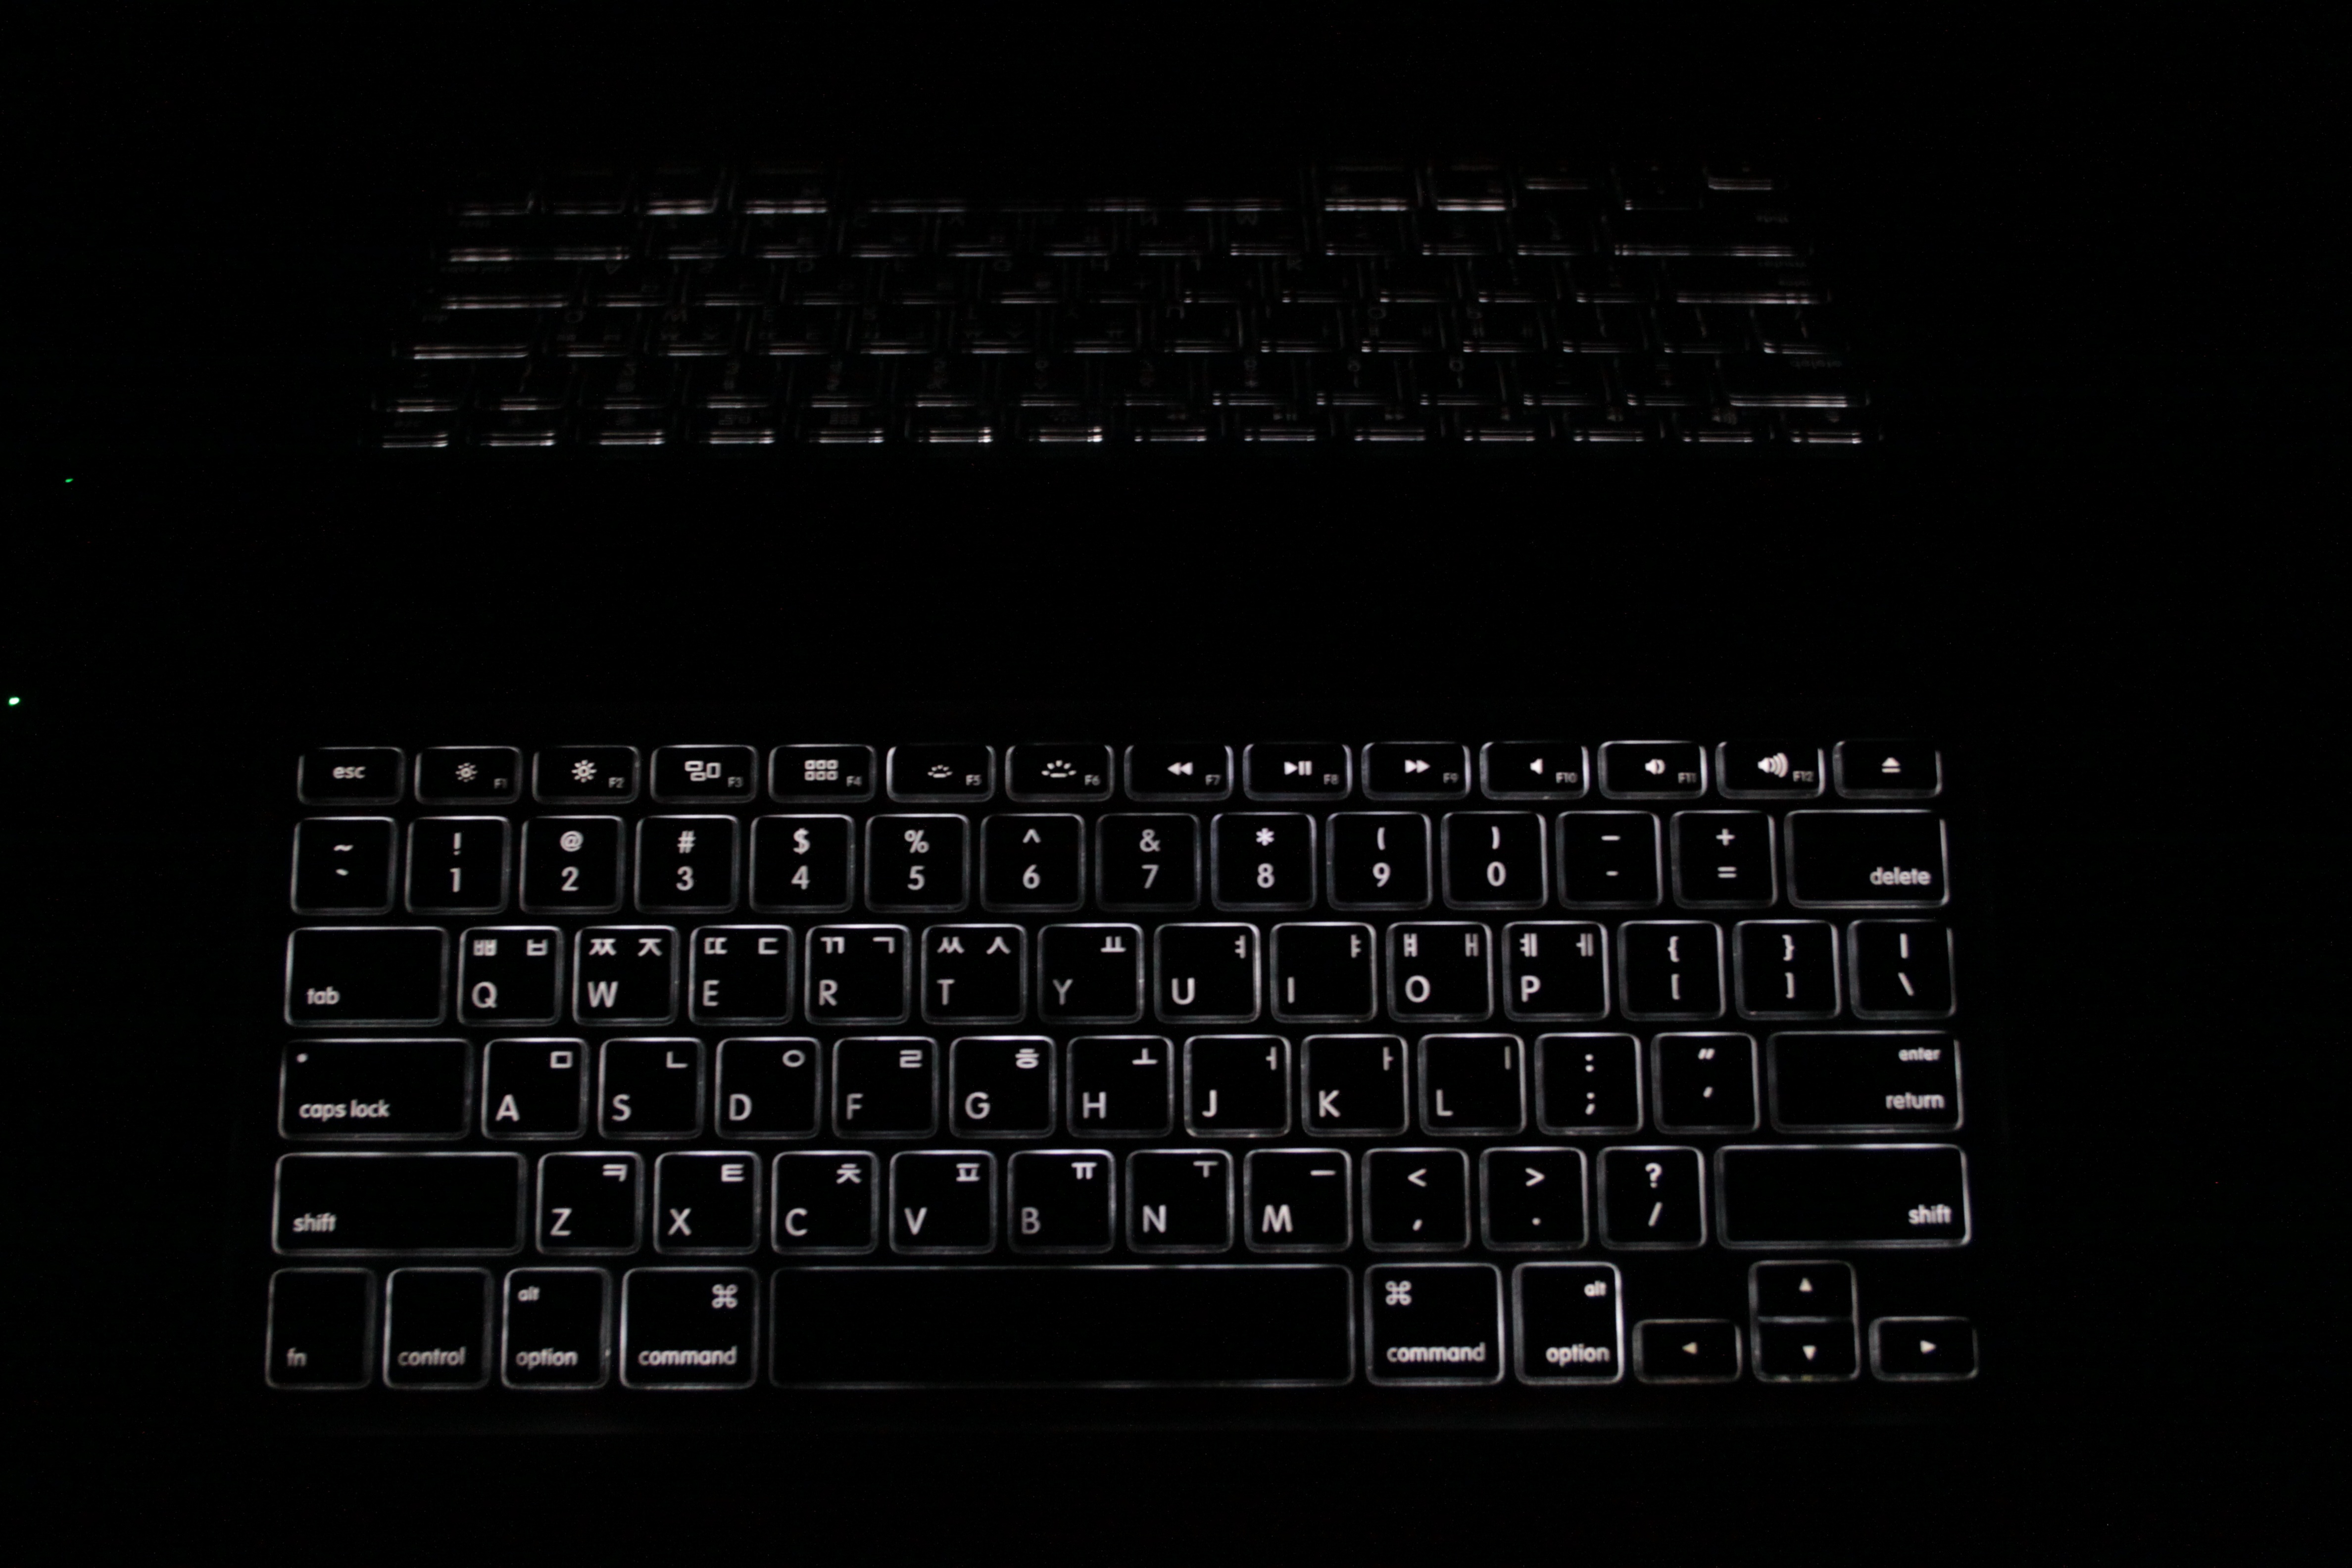
laptop, black and white, keyboard, technology, monochrome, lighting, font, macbook pro, text, reflections, multimedia, computer keyboard, electronic device, musical keyboard, laptop replacement keyboard, keyboard pro